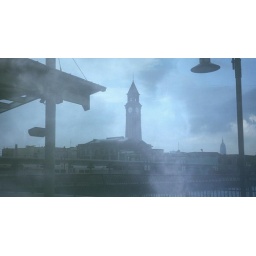
the tower in the sky